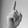
ASL letter: D